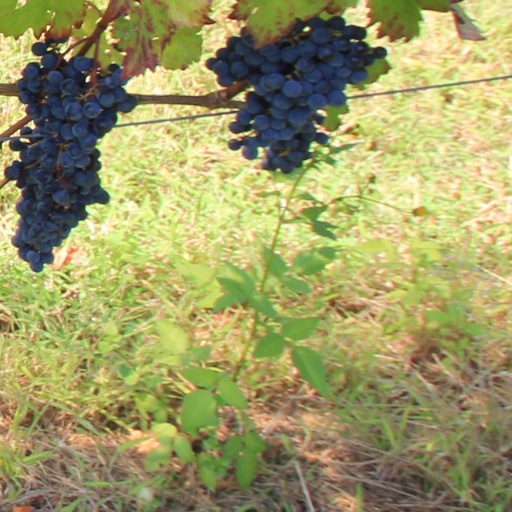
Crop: grape